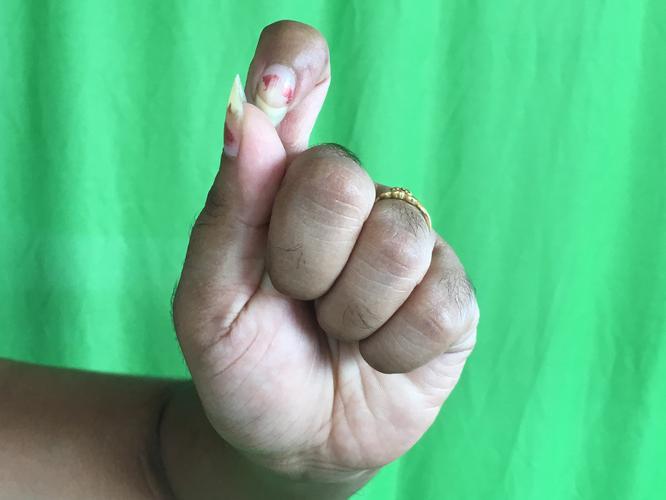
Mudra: Kapith
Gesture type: single_hand